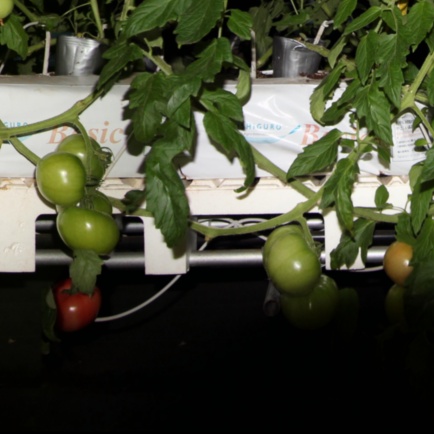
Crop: tomato